Religion in Malaysia

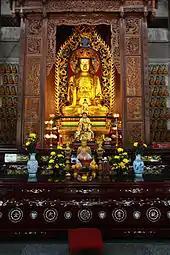
Statue of Guanyin in Kek Lok Si Temple, Penang

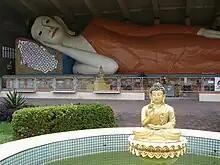
Reclining Buddha in Wat Photivihan, Kelantan

Archaeological evidence, as well as official Chinese imperial records and Indian sources, confirm the existence of several Hindu-Buddhist kingdoms in Malaysia from the 3rd to 13th century CE. The earliest of these Indianized kingdoms was probably Kedah-Langkasuka in northern Malay Peninsula.